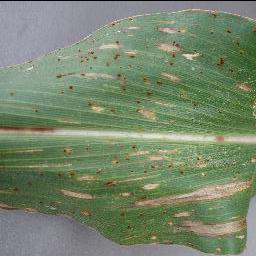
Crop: corn
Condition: (maize)_cercospora_spot_gray_spot